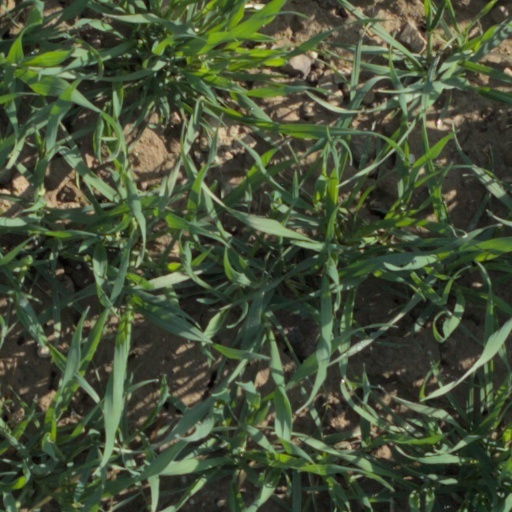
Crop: wheat